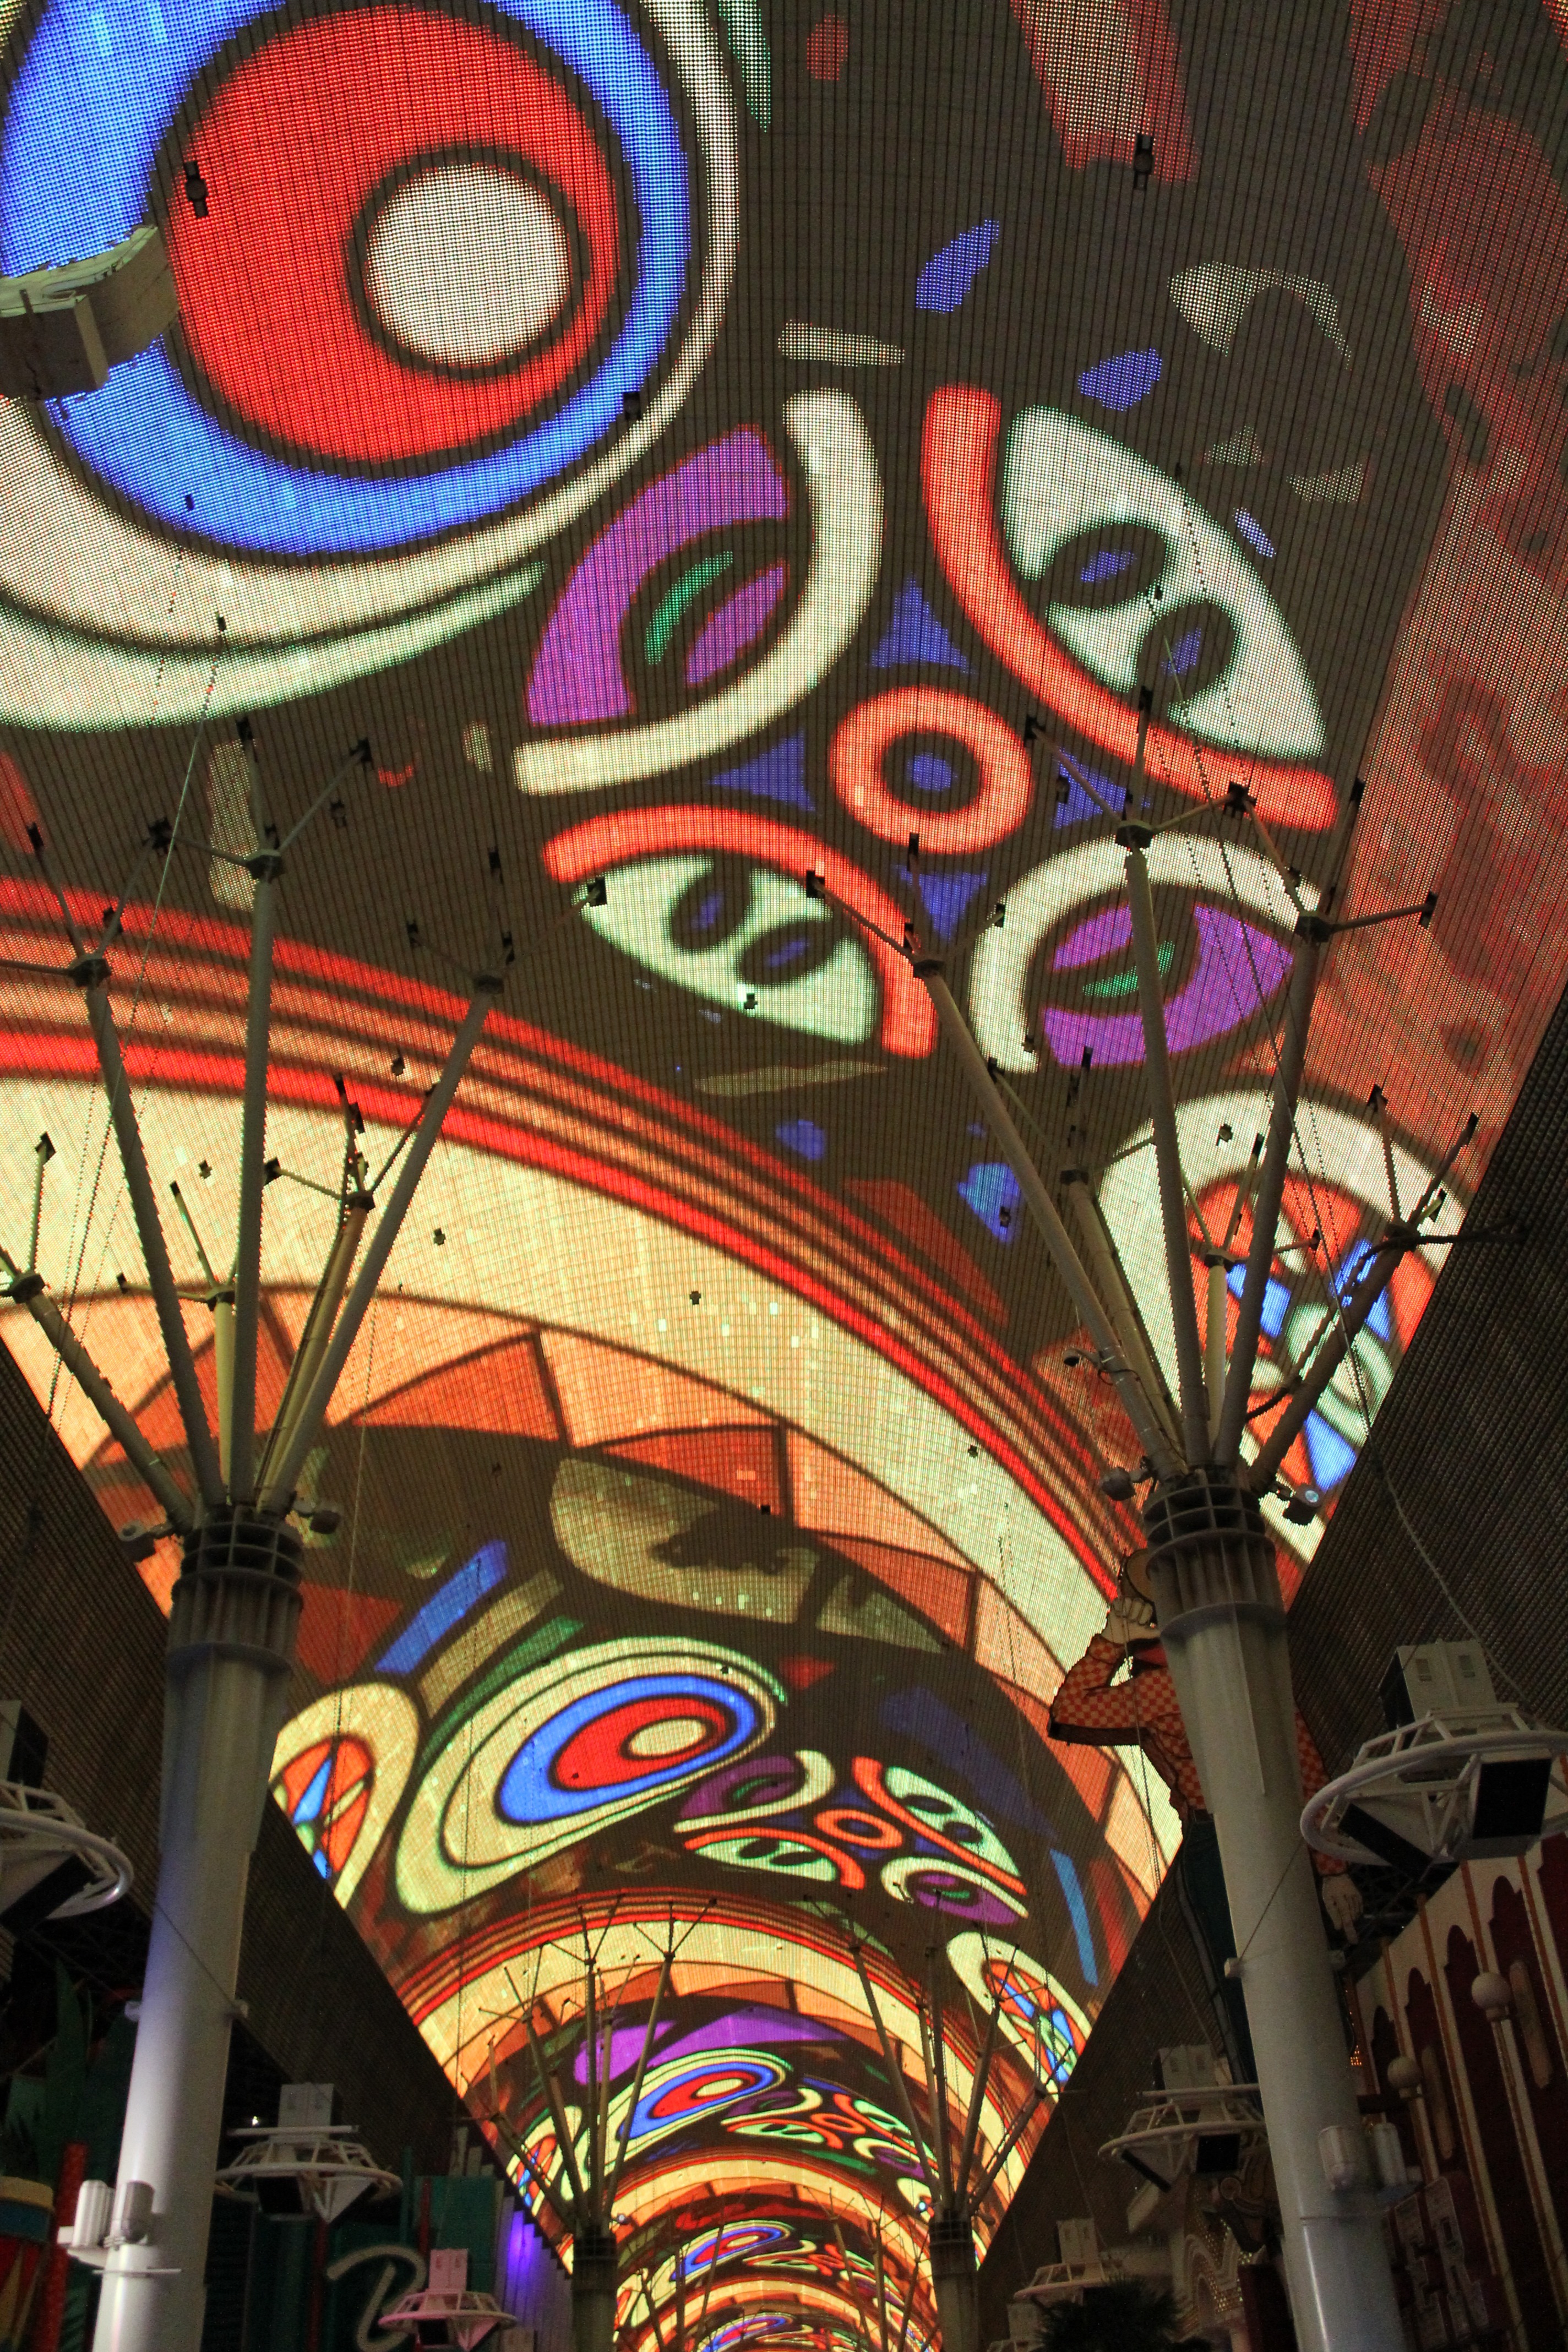
window, glass, color, material, stained glass, art, video, design, symmetry, images, vegas, modern art, freemont, psychedelic art